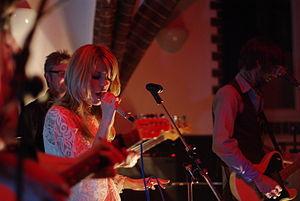
Lucky Soul est un groupe de pop ou indie pop britannique, formé en 2005 à Greenwich, et encore actif actuellement.